Answer in natural language. How many Paintings are visible in the scene? Choose between the following options: 6, 4, 3, 5 or 0
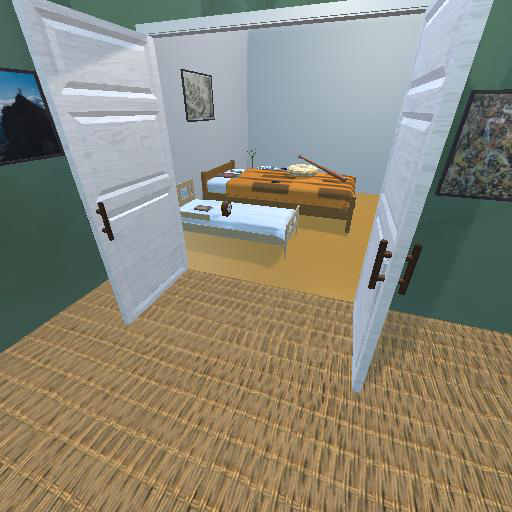
<answer>3</answer>